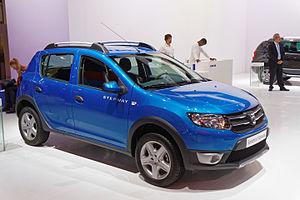
Renault est connu pour ses modèles populaires qui font partie des meilleures ventes en France et en Europe, comme les Juvaquatre, 4CV, Dauphine, R4, R5 et Clio.